Question: Please indicate a possible affordance area of the skateboard that can be used for carrying
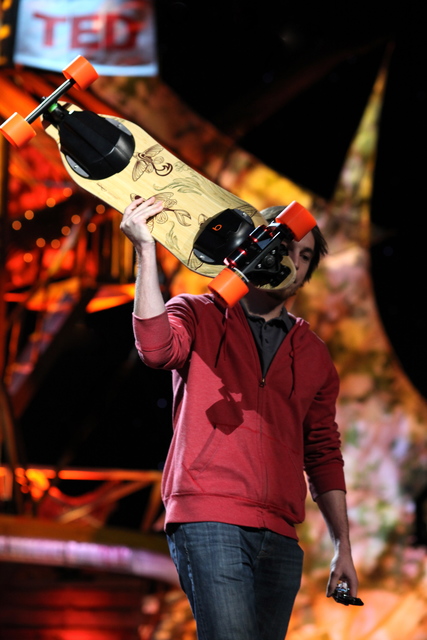
Answer: [1.169, 56.541, 312.748, 306.767]